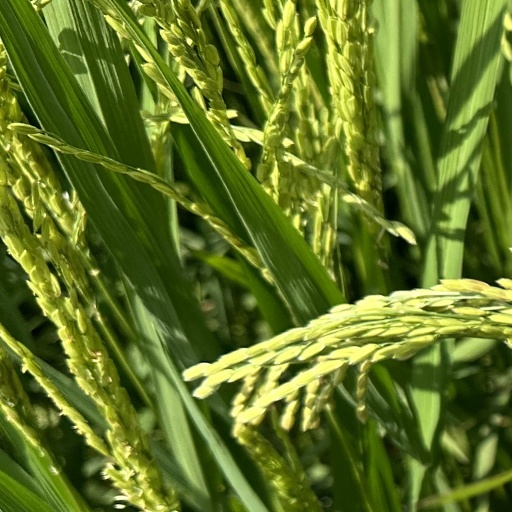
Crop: rice